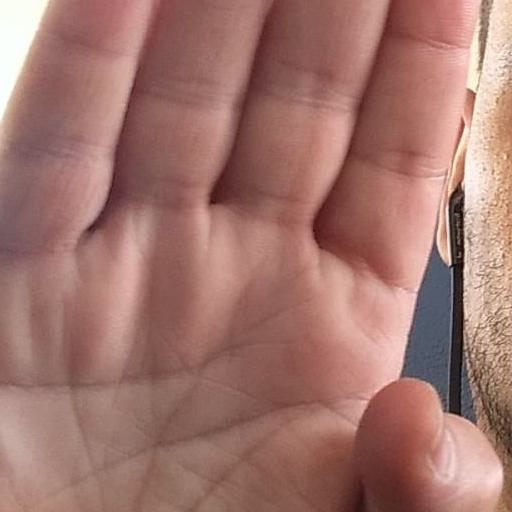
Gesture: stop